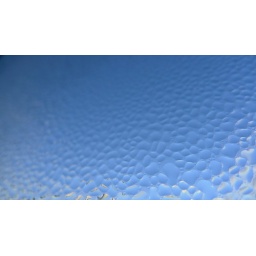
Through the glass in the house. This morning is very clear. This drops of water are be dewy of the window.